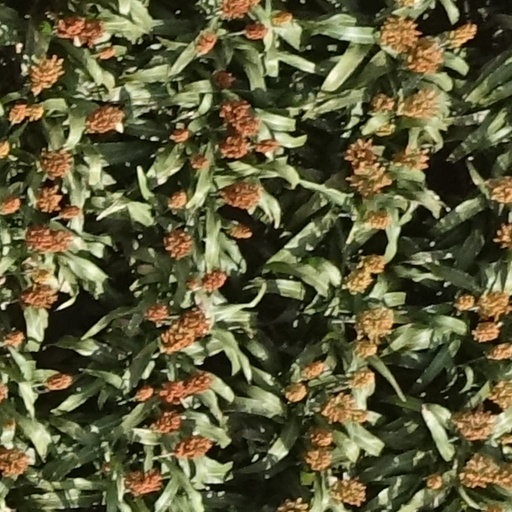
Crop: sorghum